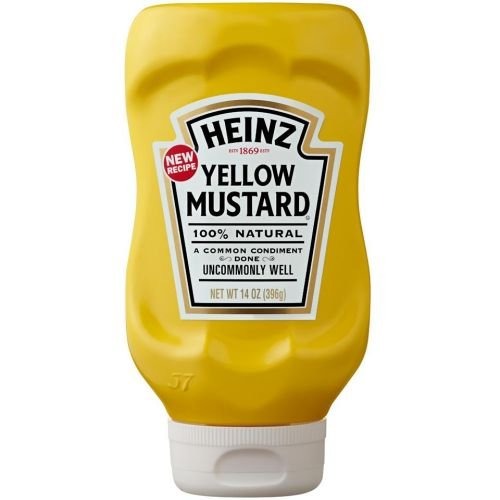
Item Name: Heinz Yellow Mustard, 14 Ounce -- 12 per case.
Value: 168.0
Unit: Fl Oz

Price: 2.595